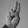
ASL letter: U